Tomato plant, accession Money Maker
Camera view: bottom (45 deg); turntable rotation: 330 degrees
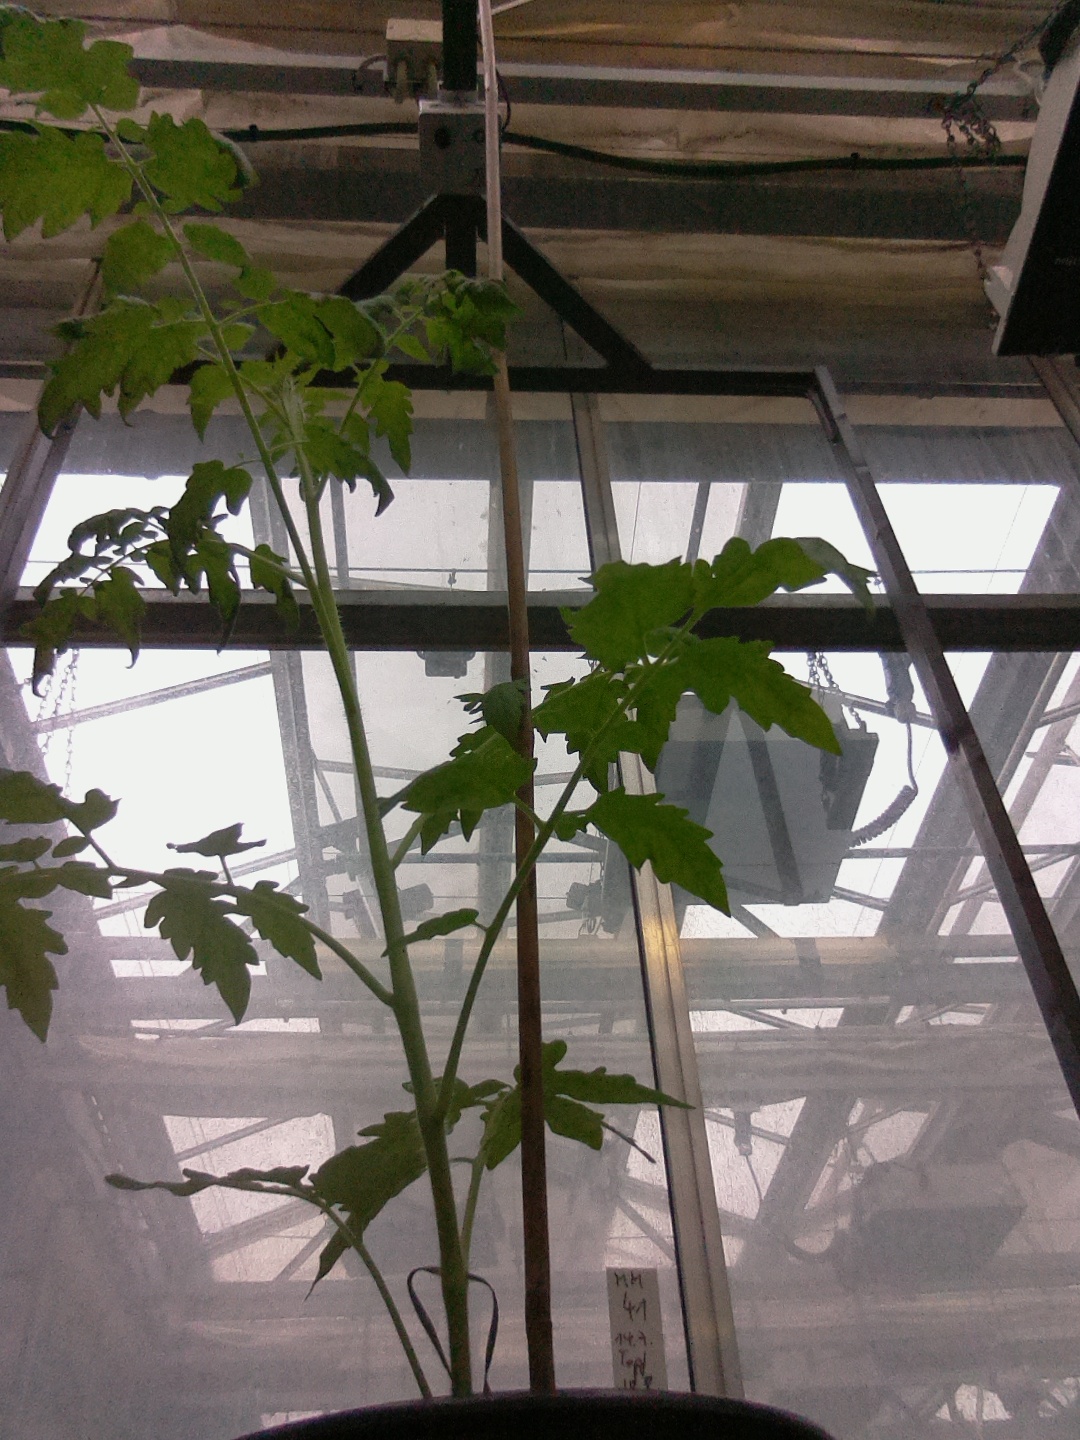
BBCH growth stage 14: 8 of true leaves visible